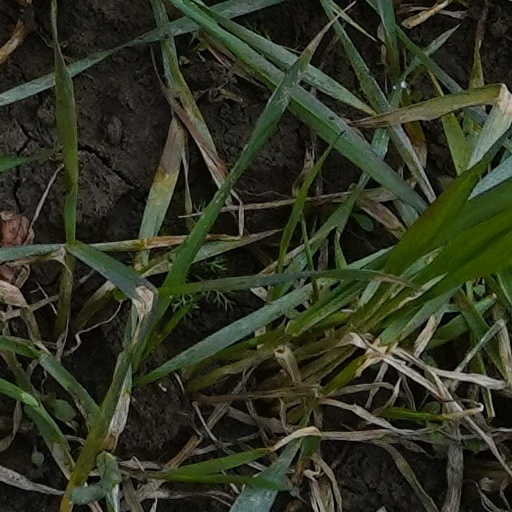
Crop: wheat